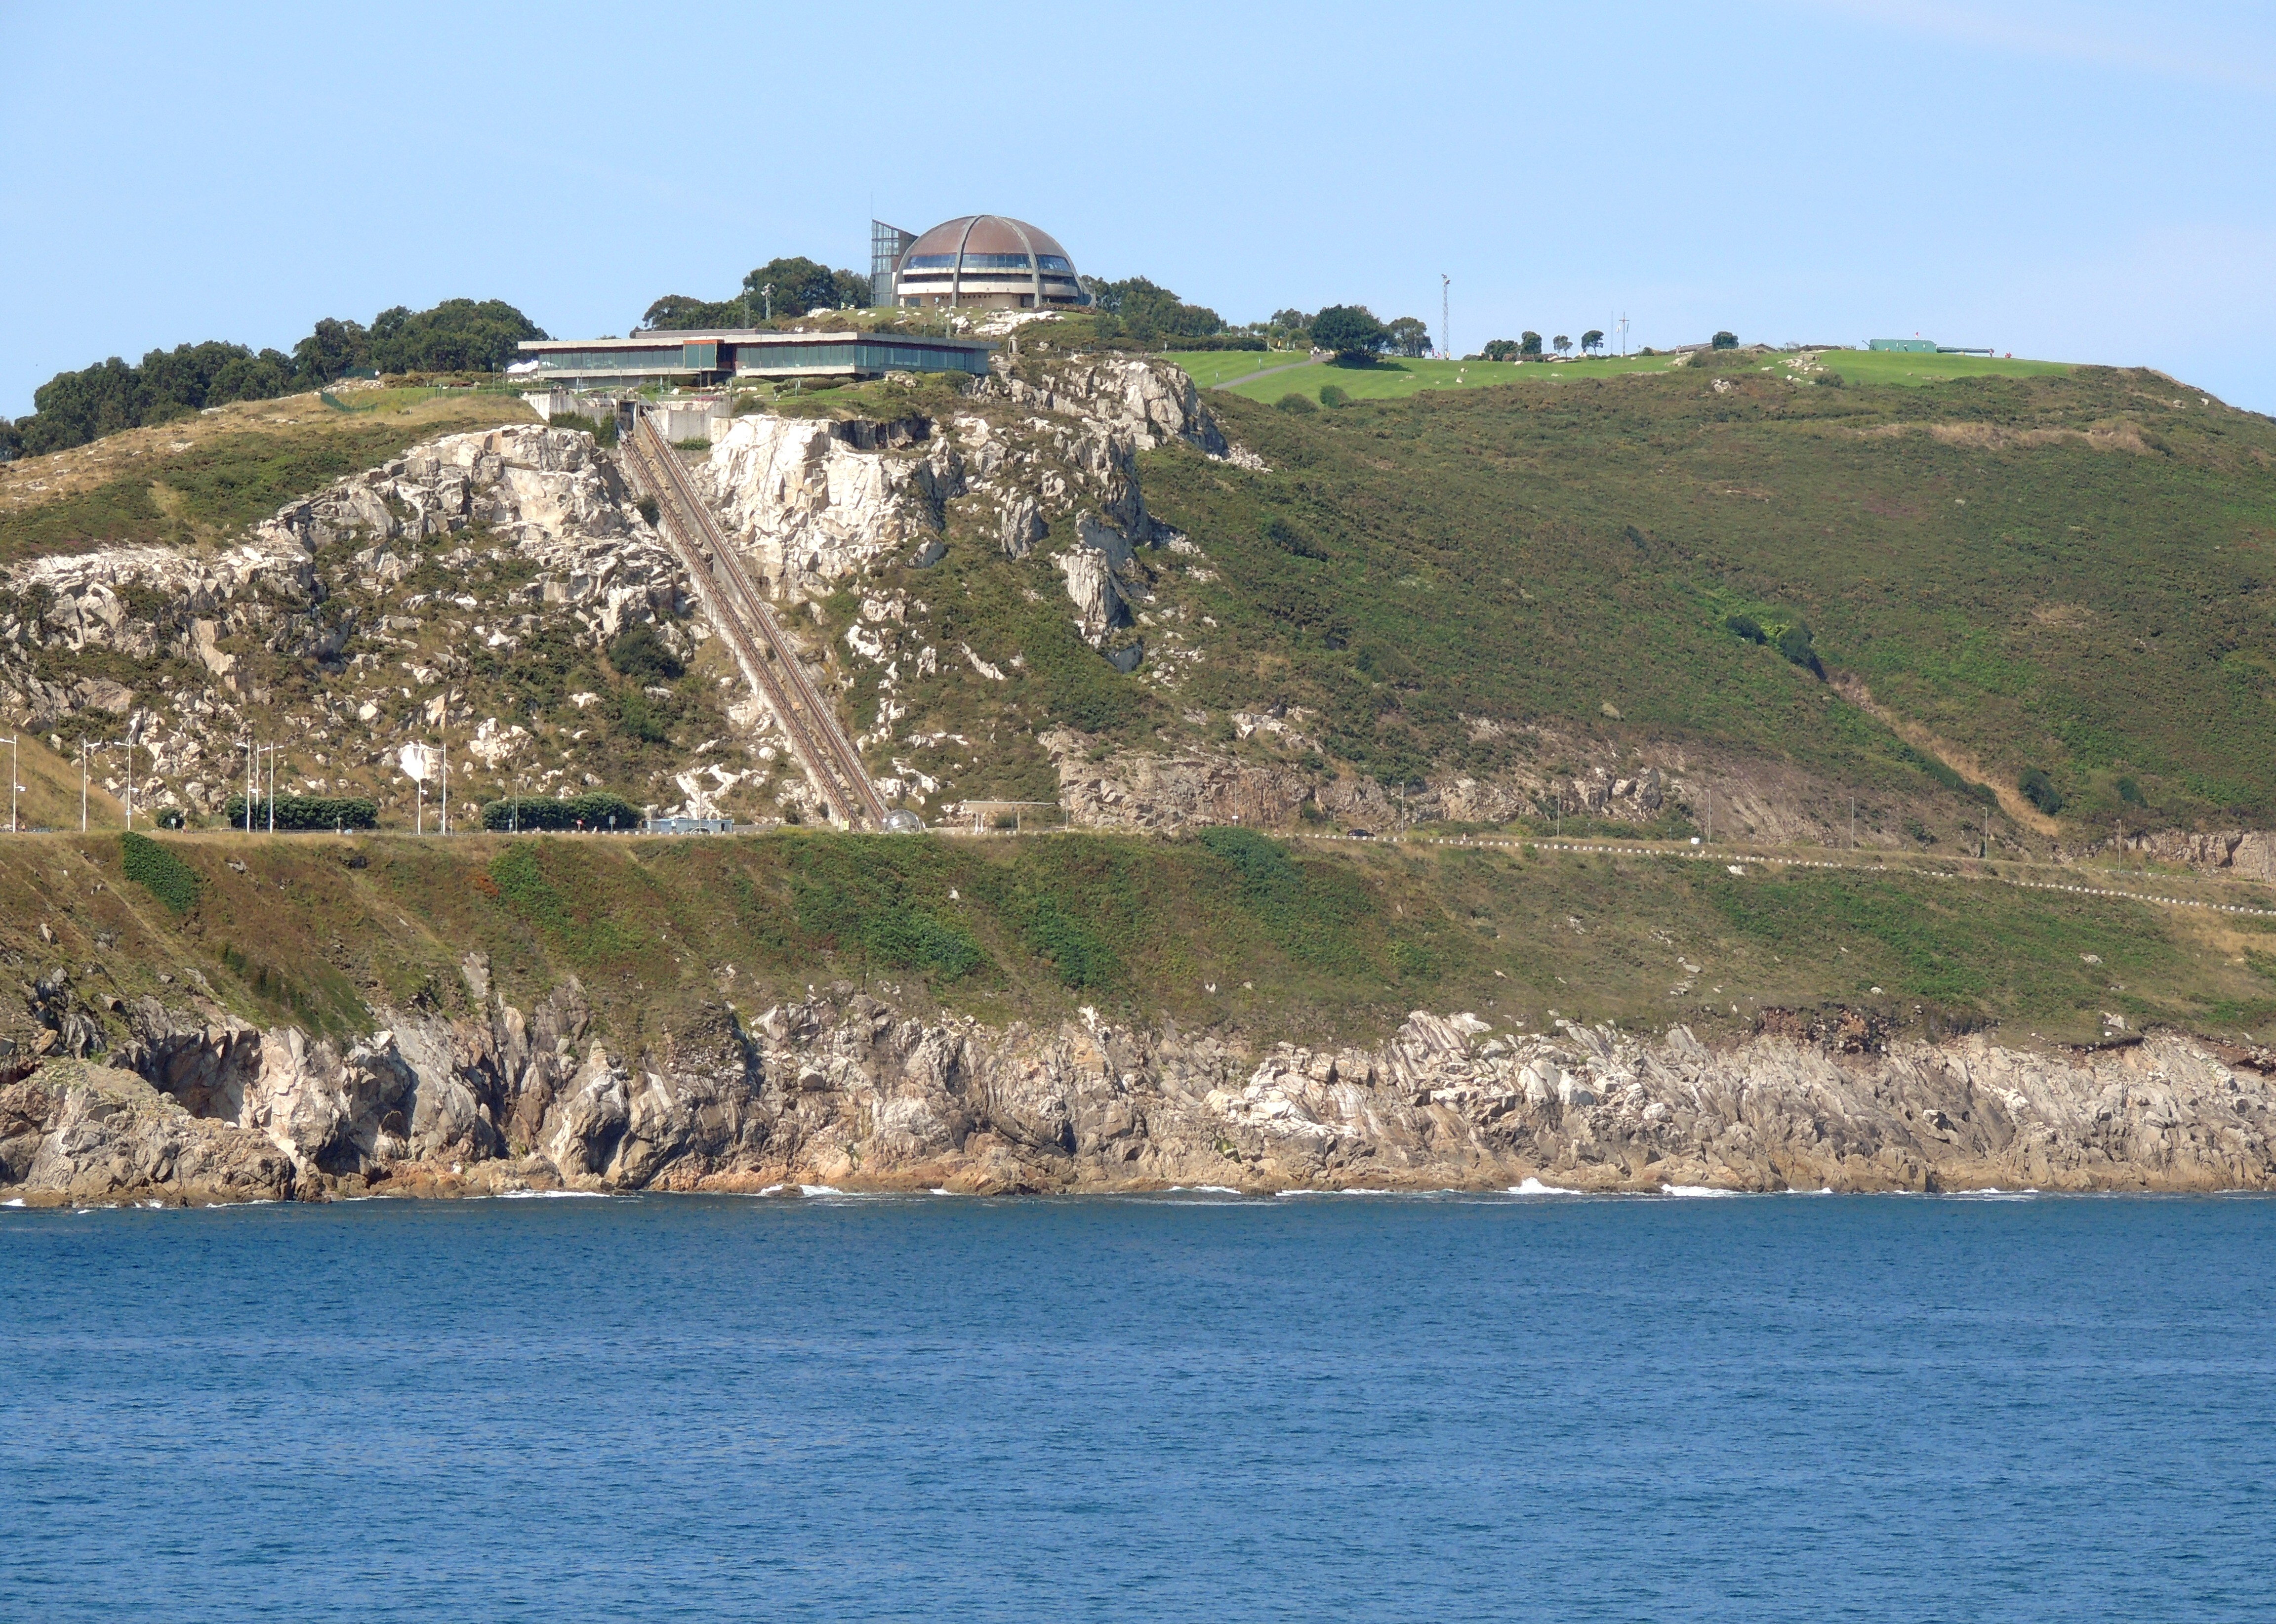
sea, coast, ocean, shore, vacation, cliff, cove, bay, island, fortification, terrain, cape, islet